Middle East Television

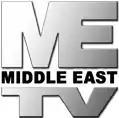
This logo was used from 1998 to 2010

On June 5, 1997, METV launched its 24-hour programming broadcast on the Israeli satellite Amos 2. This increased the potential audience from 11 million to 70 million viewers with a signal now reaching all of Western Asia (except Yemen), as well as Afghanistan, Egypt, Greece, Libya, Sudan, Tajikistan, Turkmenistan, and Uzbekistan. Up until then, the cable companies received the terrestrial signal direct from Lebanon in precarious quality. The start of satellite broadcasts to the Middle Eastern region also enabled the cable companies in Israel to broadcast METV on a uniform location, channel 24, and to receive the channel in better quality. The plans also outlined METV as a cheaper alternative for Israeli advertisers, as well as the opportunity for such advertisers to appear on the channel on Sundays and Thursdays, when METV's primetime had its programming translated to Hebrew. Negotiations with Israeli independent production companies were underway to create original programming for the Israeli market, as well as an agreement with the National Football League to carry its games, including the annual Super Bowl, on Sunday nights with Hebrew commentary. In addition, the Israeli company Charlton started to sell advertising time on the channel, and had the rights to the soccer matches that were broadcast on it from the English Premier League, the UEFA Champions League and the Italian league Serie A. These rights were formerly held by Channel 5, ICP's sports channel. The emergence of METV in this phase caused the channel to be referred to as "the other commercial channel".